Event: Nepal Earthquake
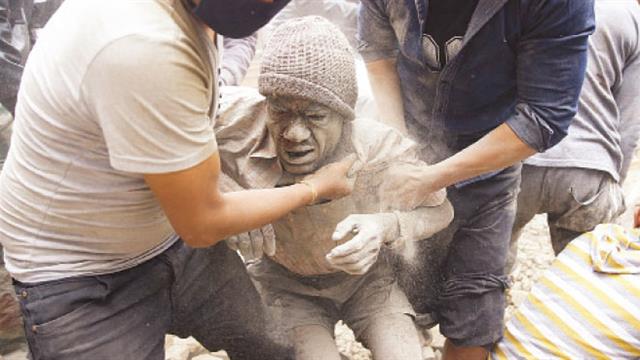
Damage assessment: damage